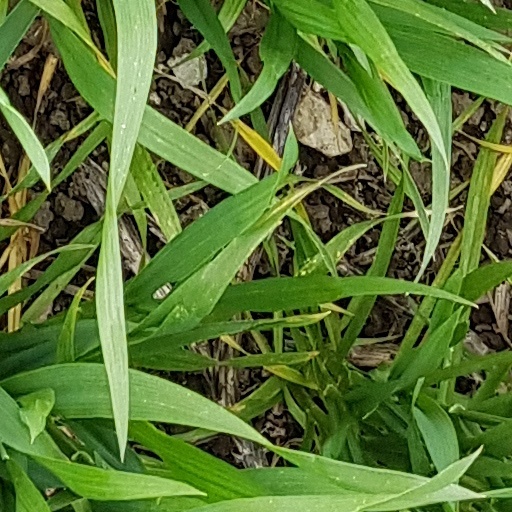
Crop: wheat